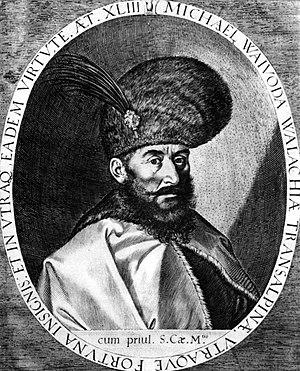
La bataille de Şelimbăr ou bataille de Sellenberk se déroula le 18 octobre 1599 entre l'armée transylvaine d'André Báthory et l'armée valaque de Michel le Brave aidée de façon importante par des Sicules mécontents de la politique des Báthory. Cette bataille eut lieu aux abords du village de Sellenberk près de Nagyszeben.
L’histoire de la Roumanie, en tant qu'État moderne, ne commence réellement qu'avec la création des Principautés unies de Moldavie et de Valachie en 1859. Cependant, l'histoire des pays où évoluent les roumanophones remonte à l'Antiquité et comprend des territoires plus vastes que la Roumanie actuelle.